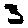
Label: 3